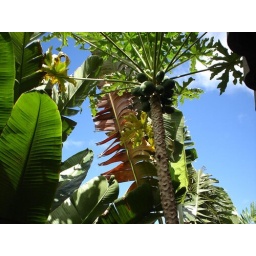
The fruit trees in the back which can be seen from our bedroom windows